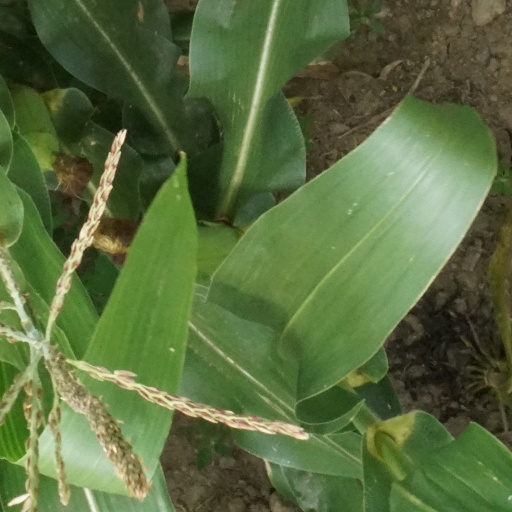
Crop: maize; corn